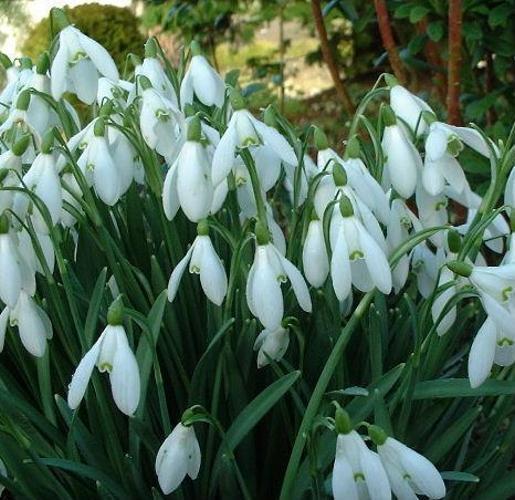
Flower: Snowdrop